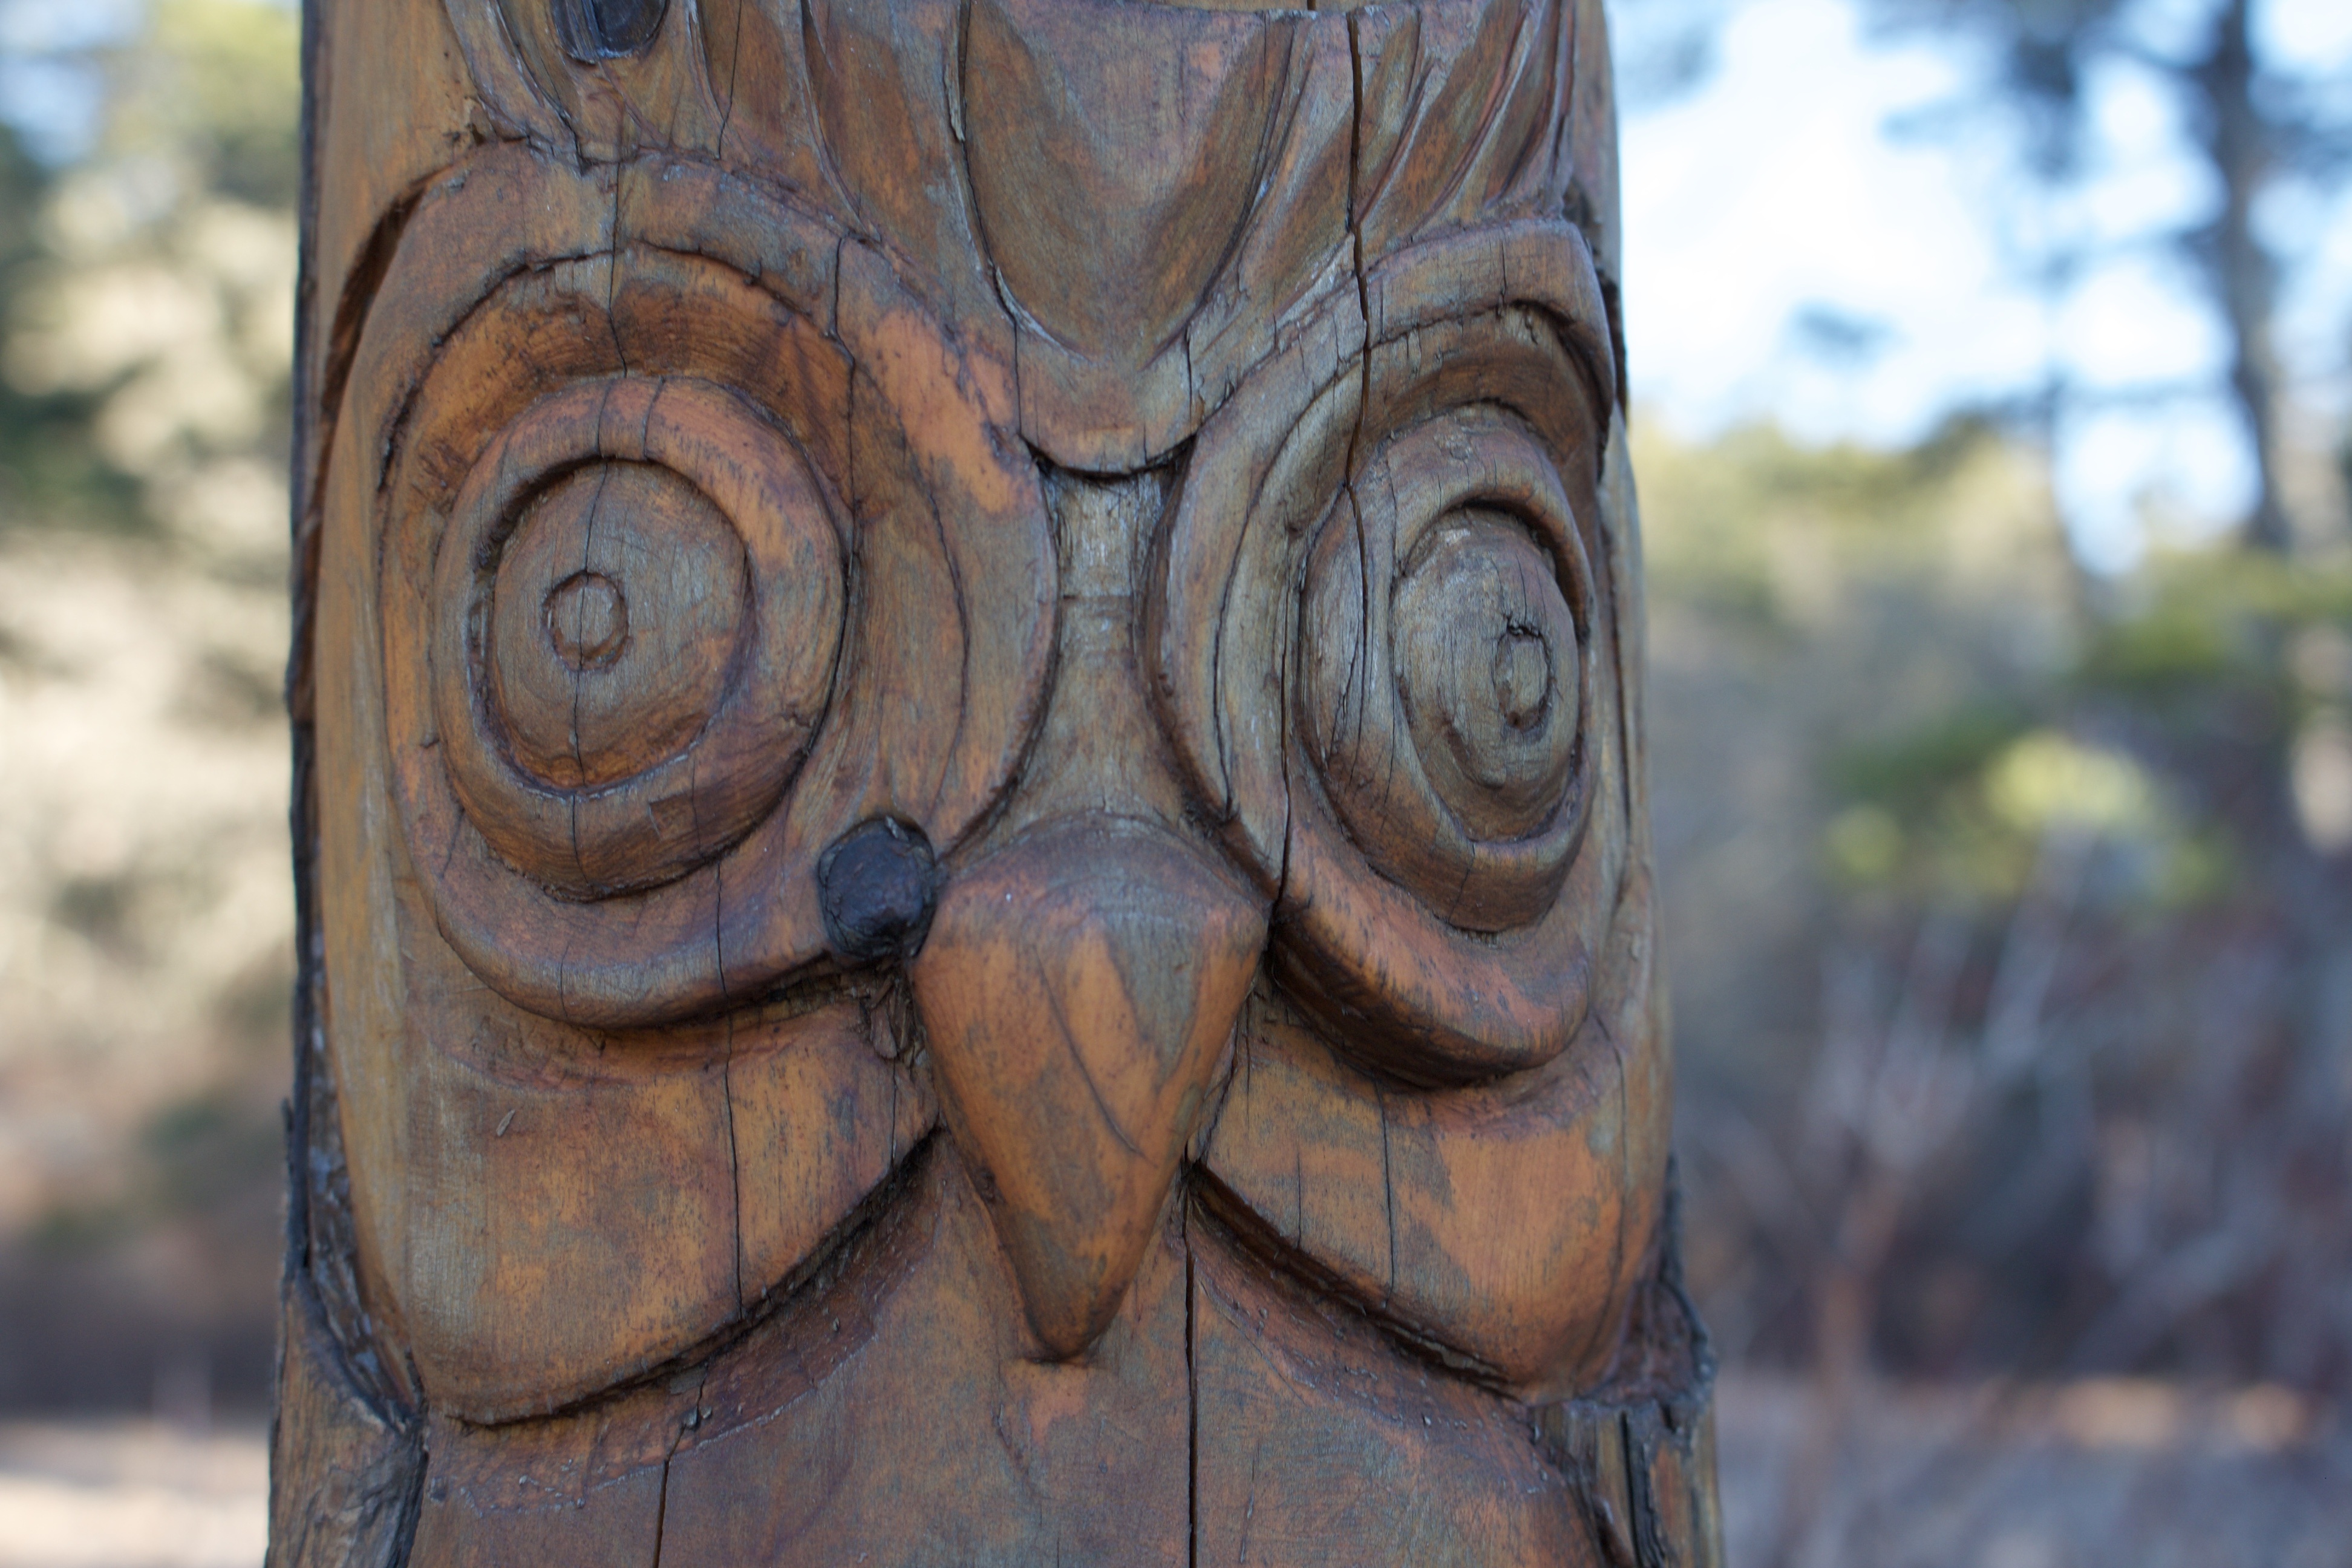
tree, wood, old, monument, statue, decoration, symbol, brown, craft, face, sculpture, art, design, temple, wooden, culture, carved, handmade, carving, tiki, ancient history, outdoor structure, chainsaw carving